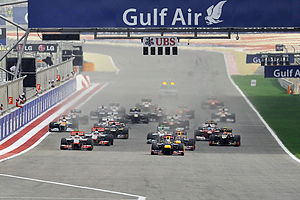
Bahrain International Circuit / Historie / Politisk uro og aflysning
Starten ved Bahrains Grand Prix 2012.
Bahrain International Circuit er et motorsportsanlæg i Bahrain, beliggende i ørkenområdet Sakhir, 27 kilometer sydvest for hovedstaden Manama. Anlægget har siden indvielsen i 2004, lagt asfalt til Formel 1-løbet Bahrains Grand Prix.